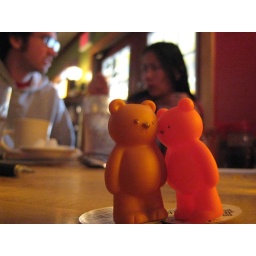
angela and danny in the background; one of their birthday presents to me in the foreground, two cute bear friends.